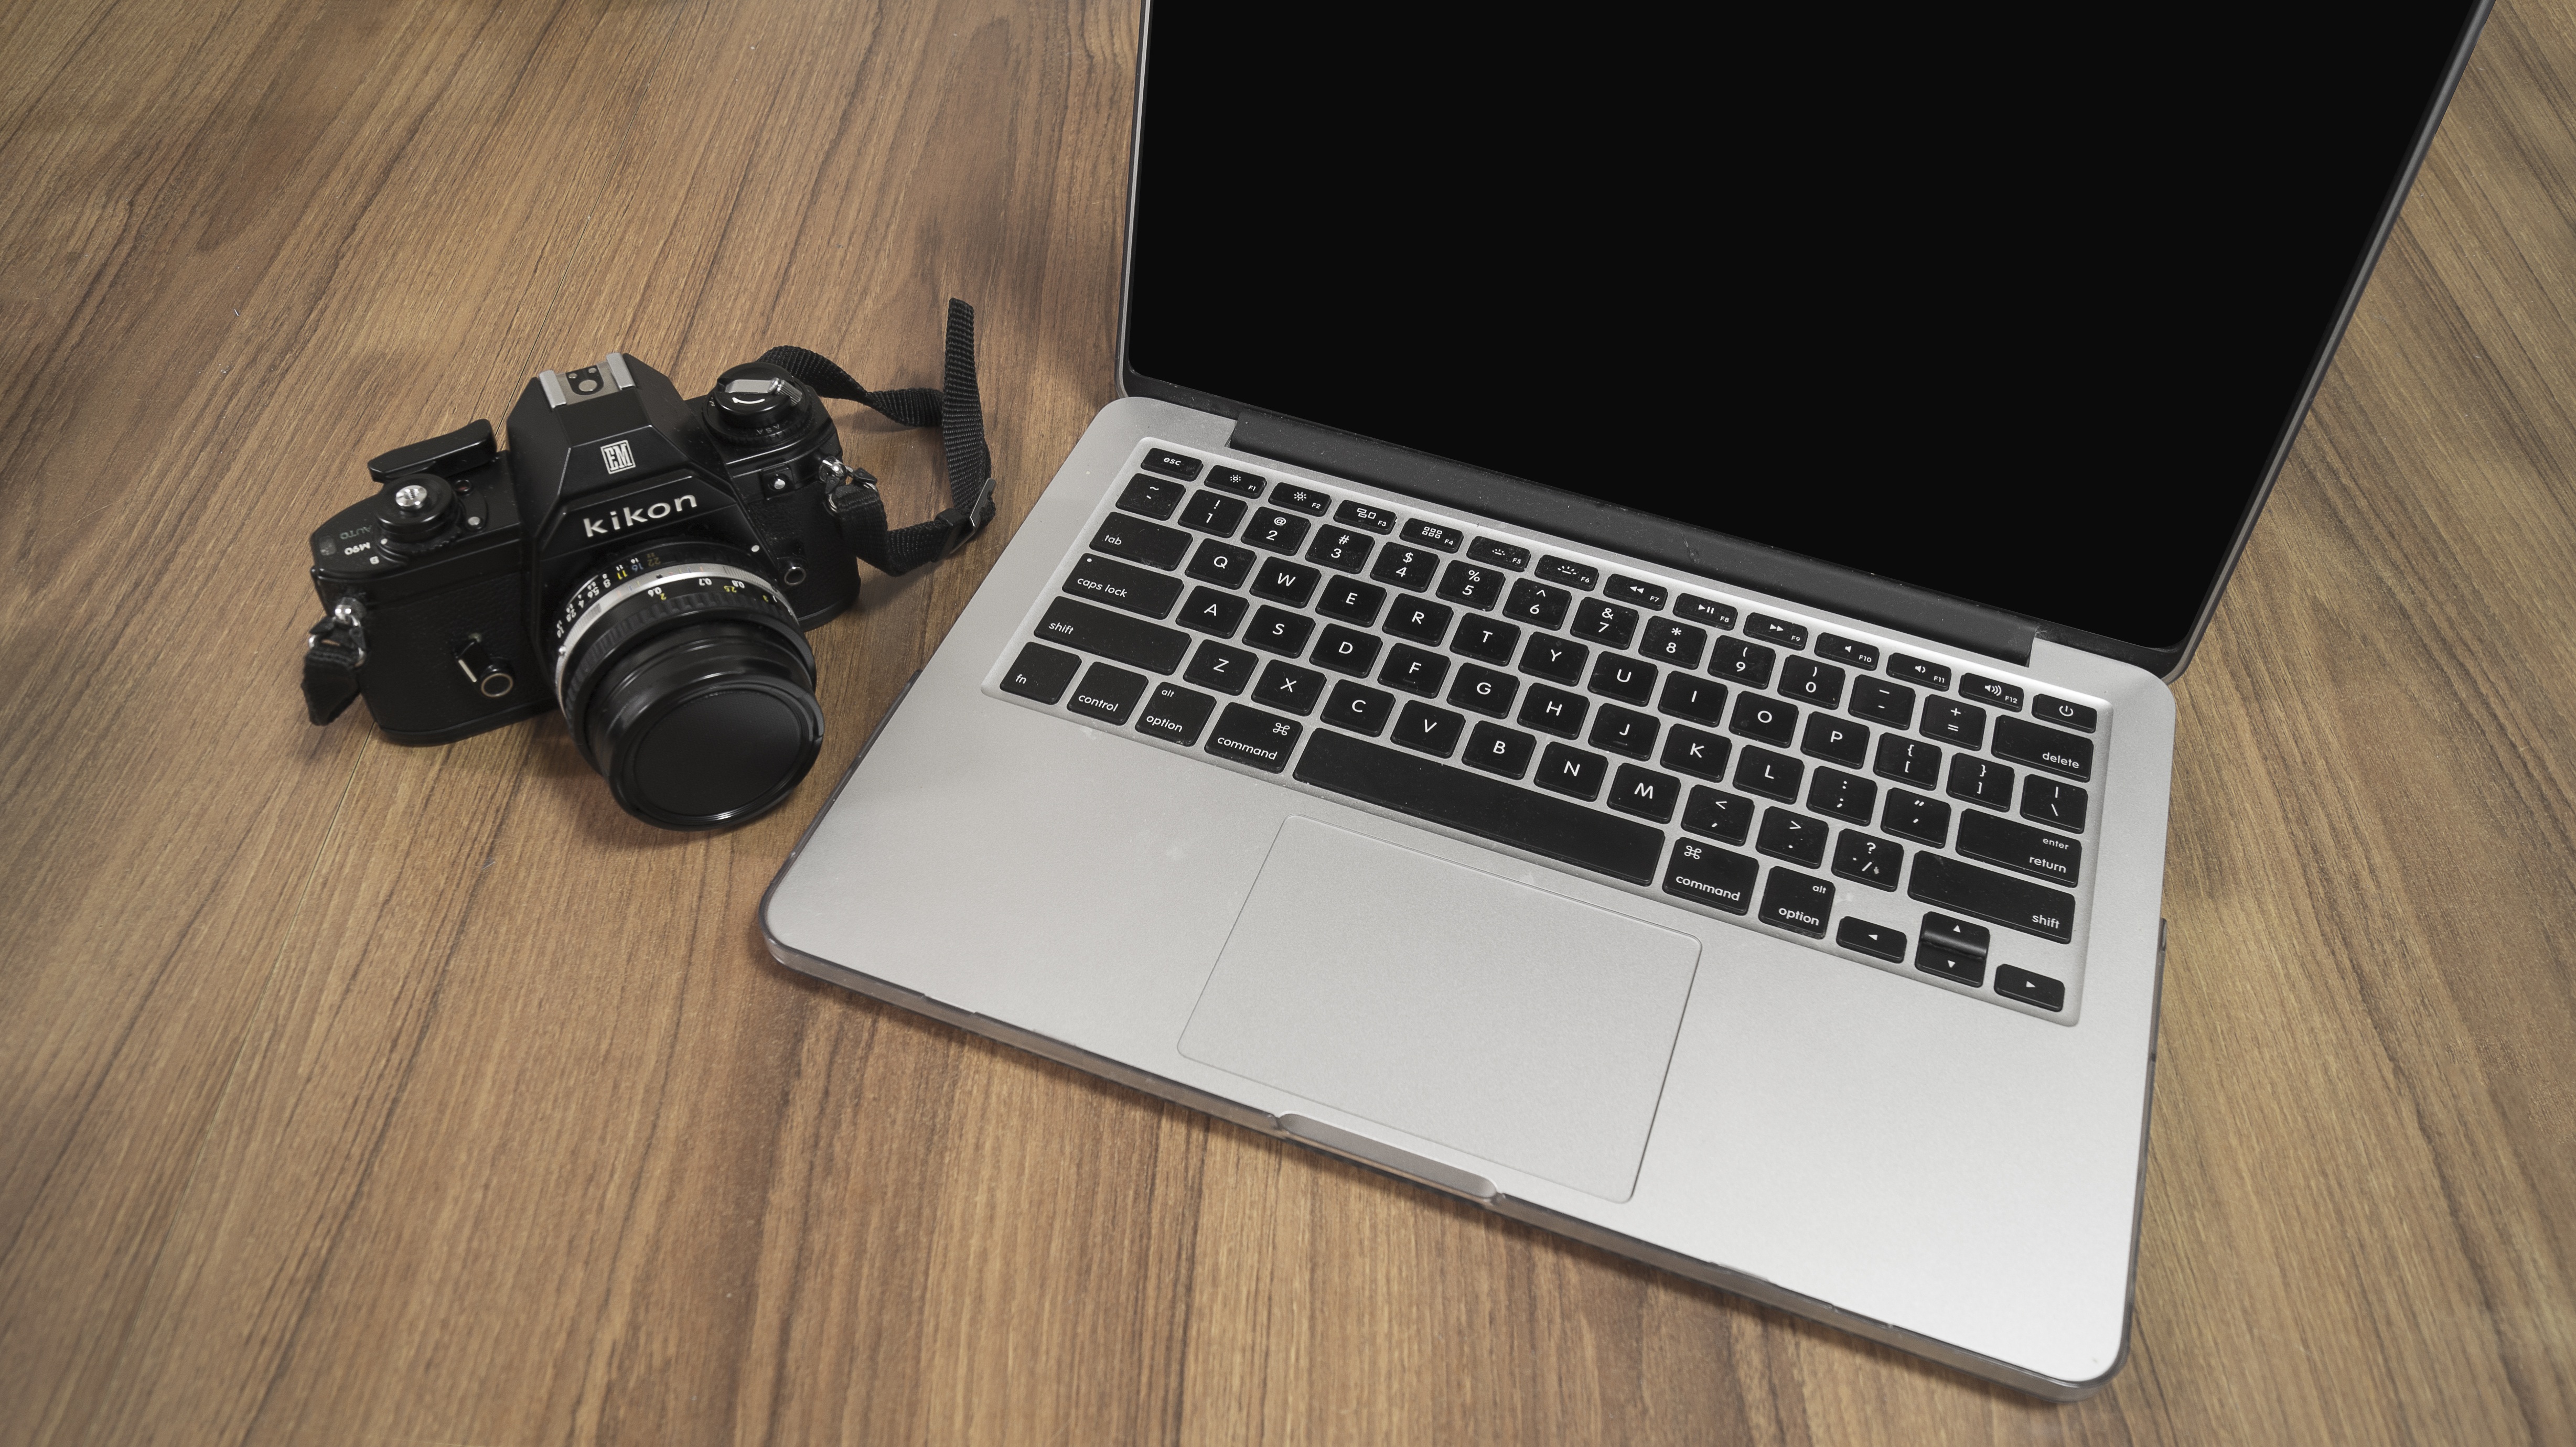
desk, table, technology, white, camera, photographer, dslr, lens, equipment, canon, gadget, nikon, design, sony, cinema, photographing, pro, capture, slr macbook